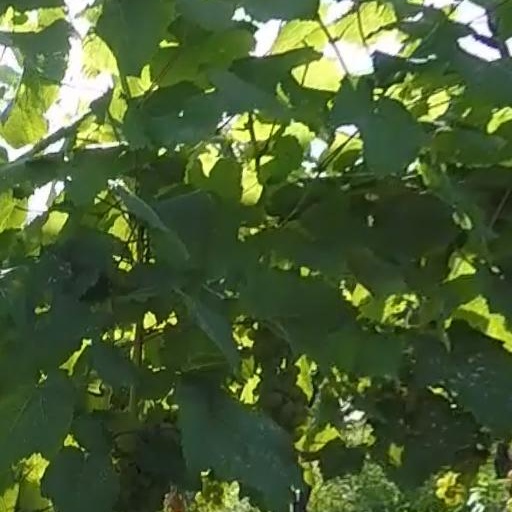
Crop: grape